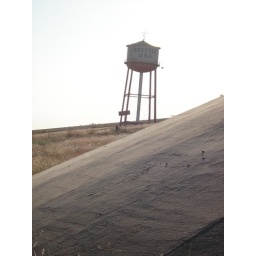
Leaning water tower in Oklahoma. Stopped for a picture break.